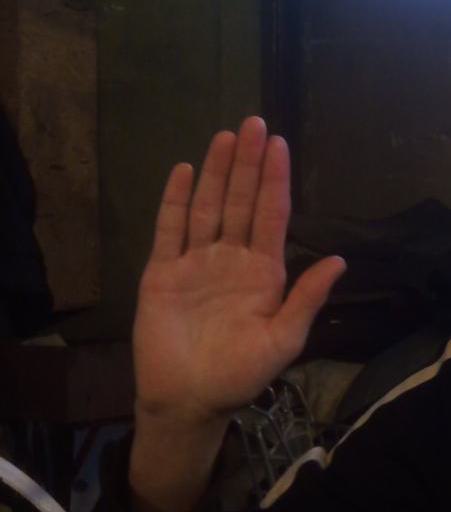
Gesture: stop